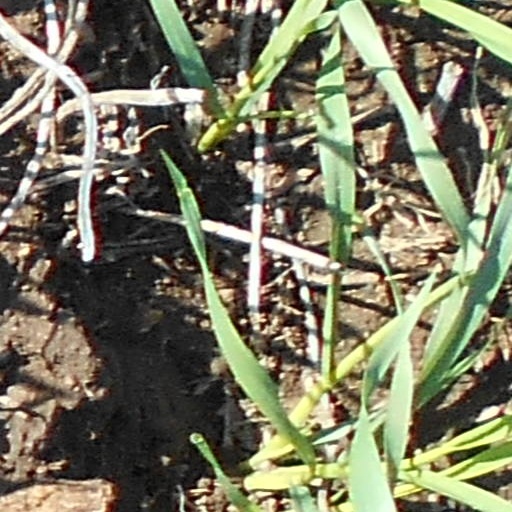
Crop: wheat